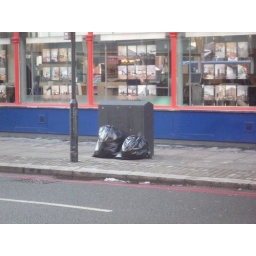
bin bags always beside these electrical containers. Red lines in the city, not yellow lines.